Prince George's County Public Schools

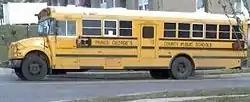
An IC Bus CE-series school bus model, off of Maryland Route 450 in Landover Hills, Maryland

Prince George's County Public Schools operates its bus system, providing student transportation. The fleet comprises various school bus models from Blue Bird Corporation, IC Bus, and Thomas Built Buses, all running on diesel. Accessible buses are available for special-needs children. All buses bear the "Prince George's County Public Schools" inscription.